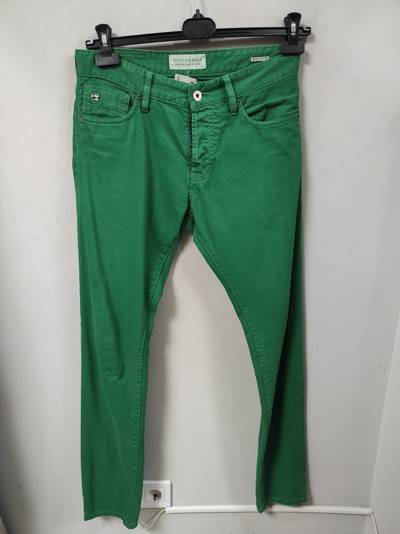
Waste category: clothes